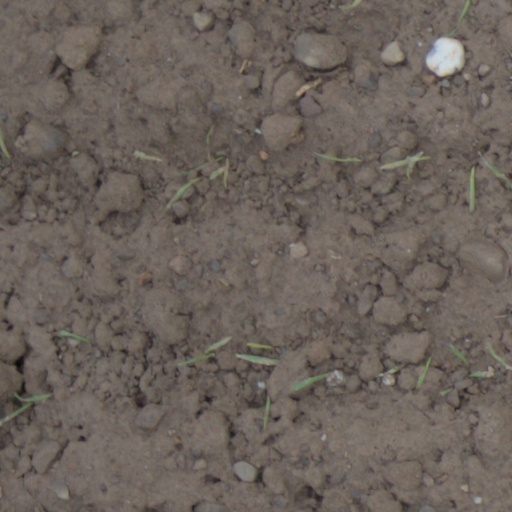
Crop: wheat